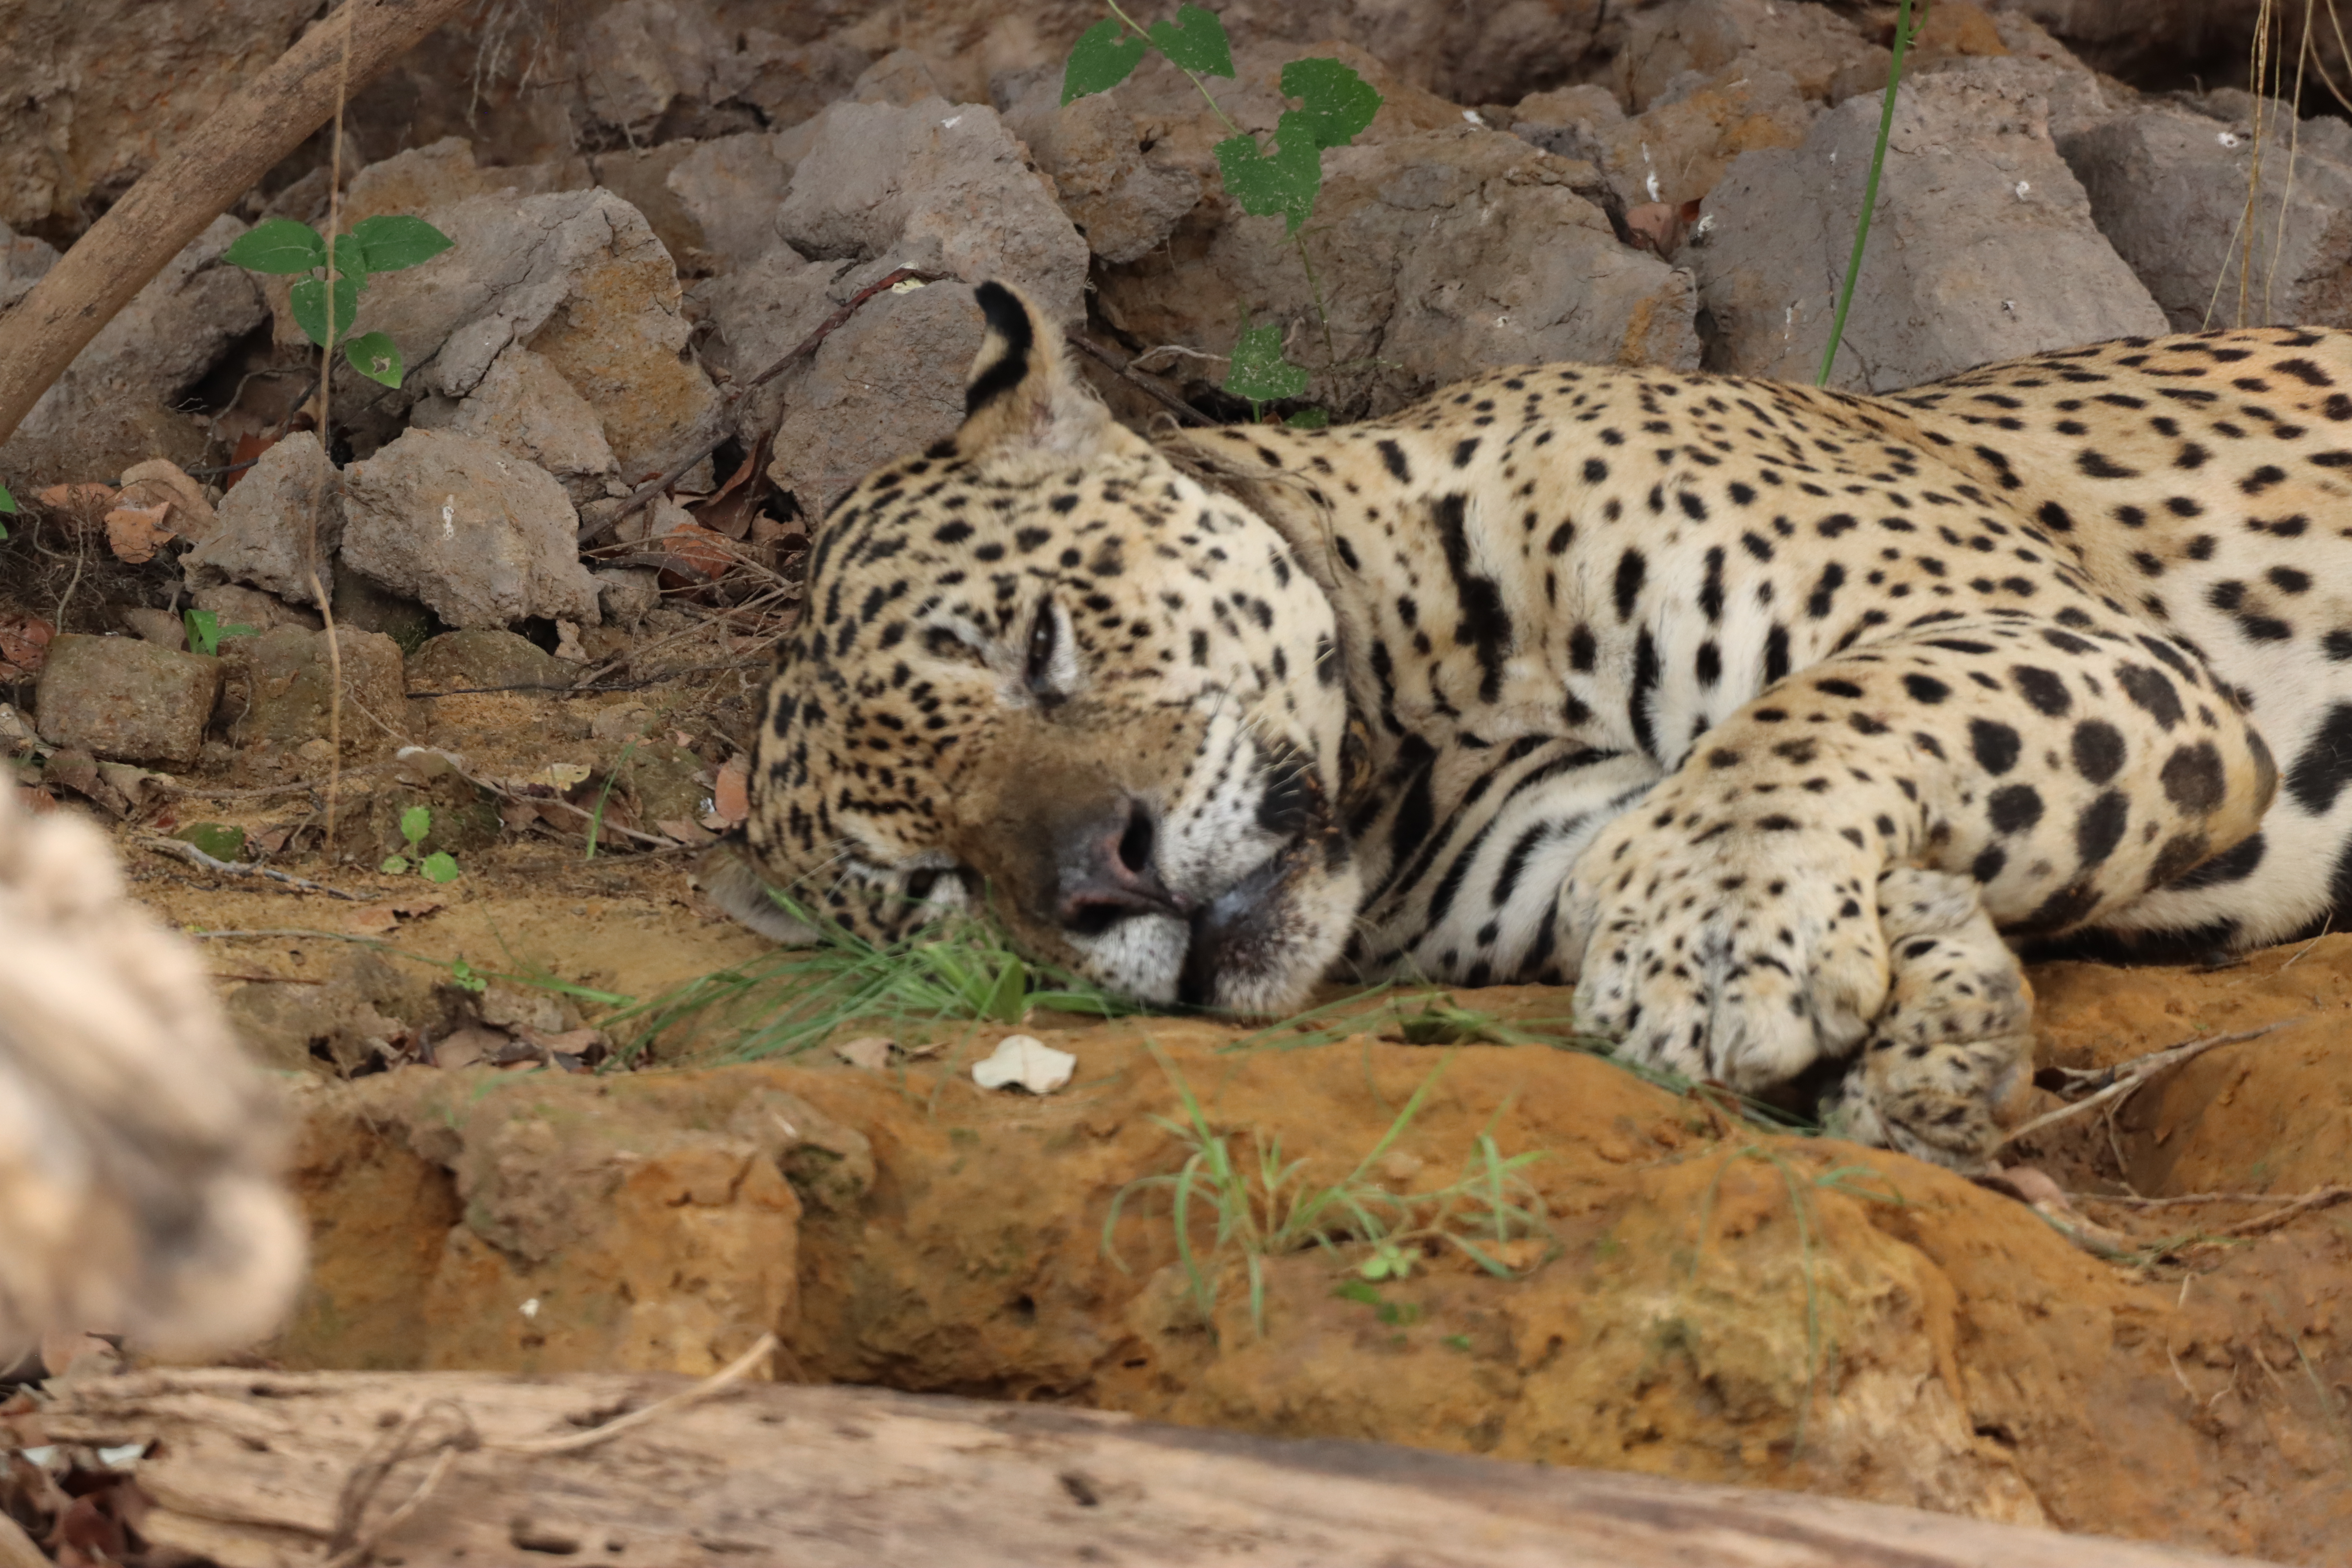
Jaguar: Ousado